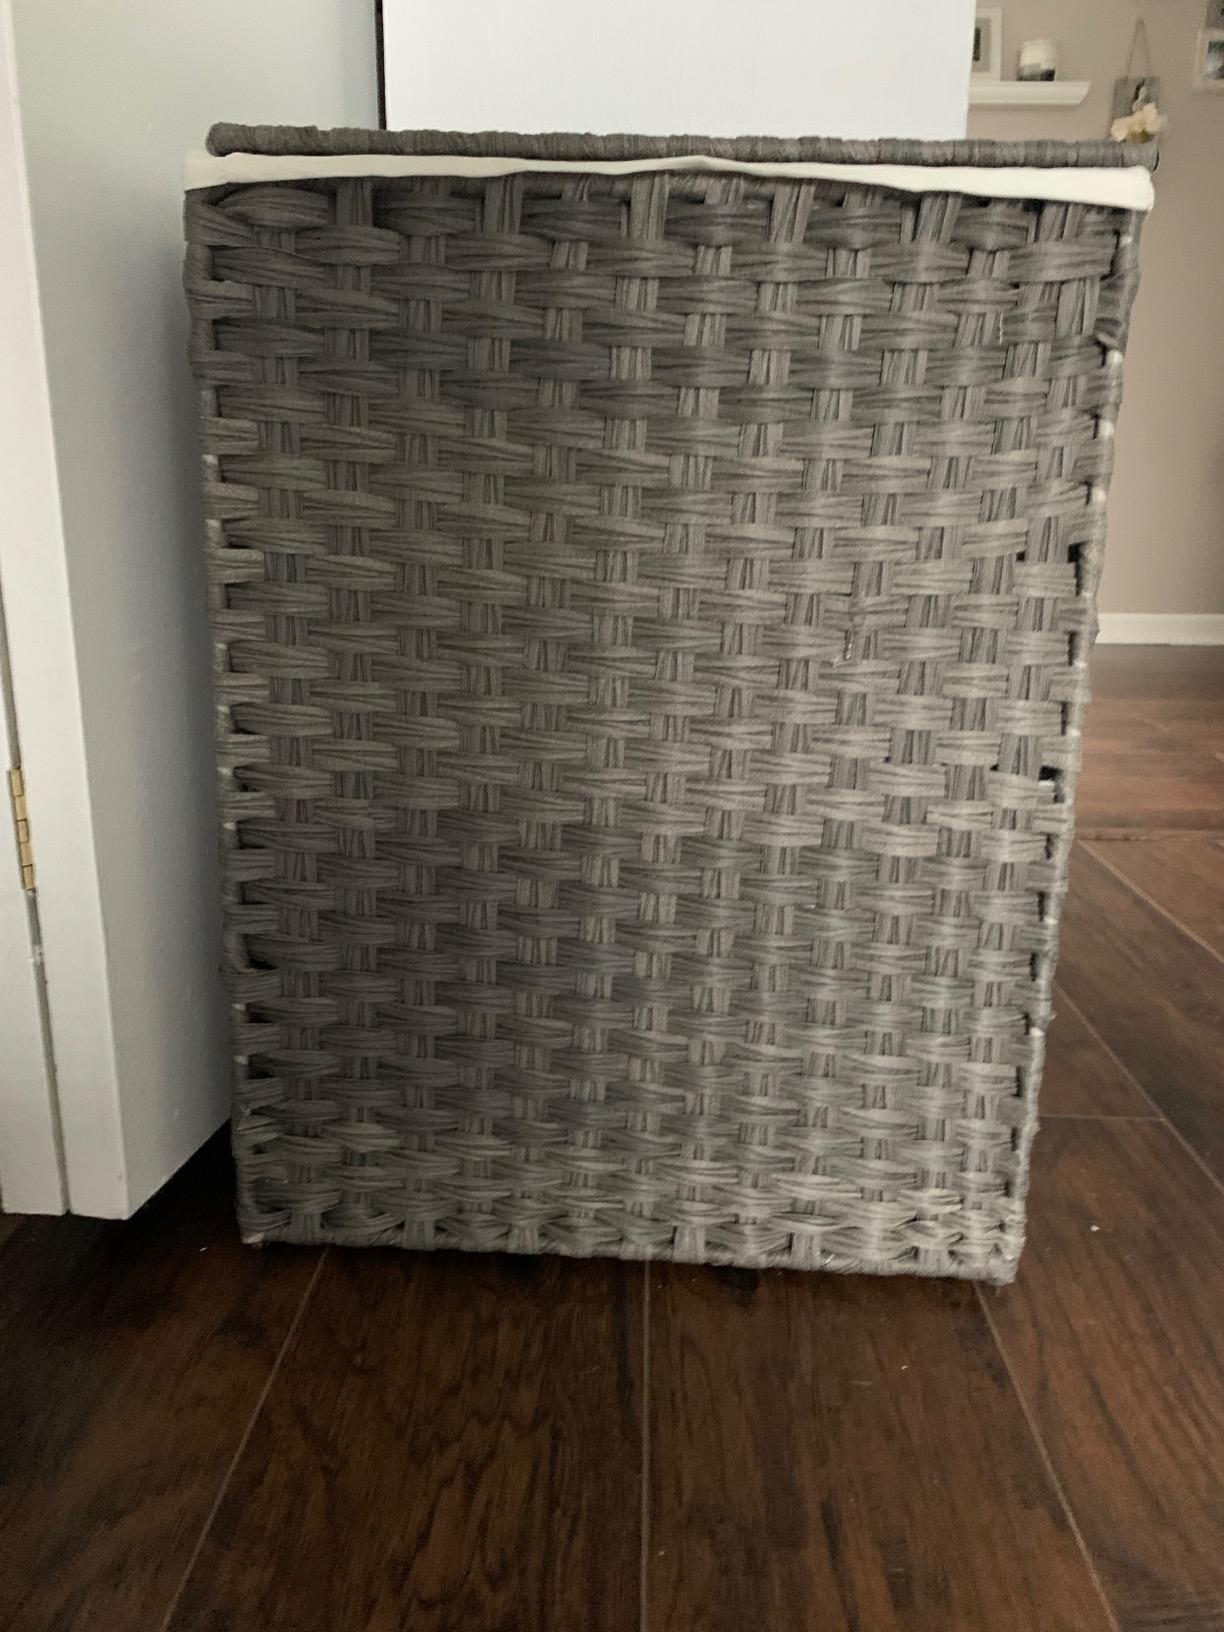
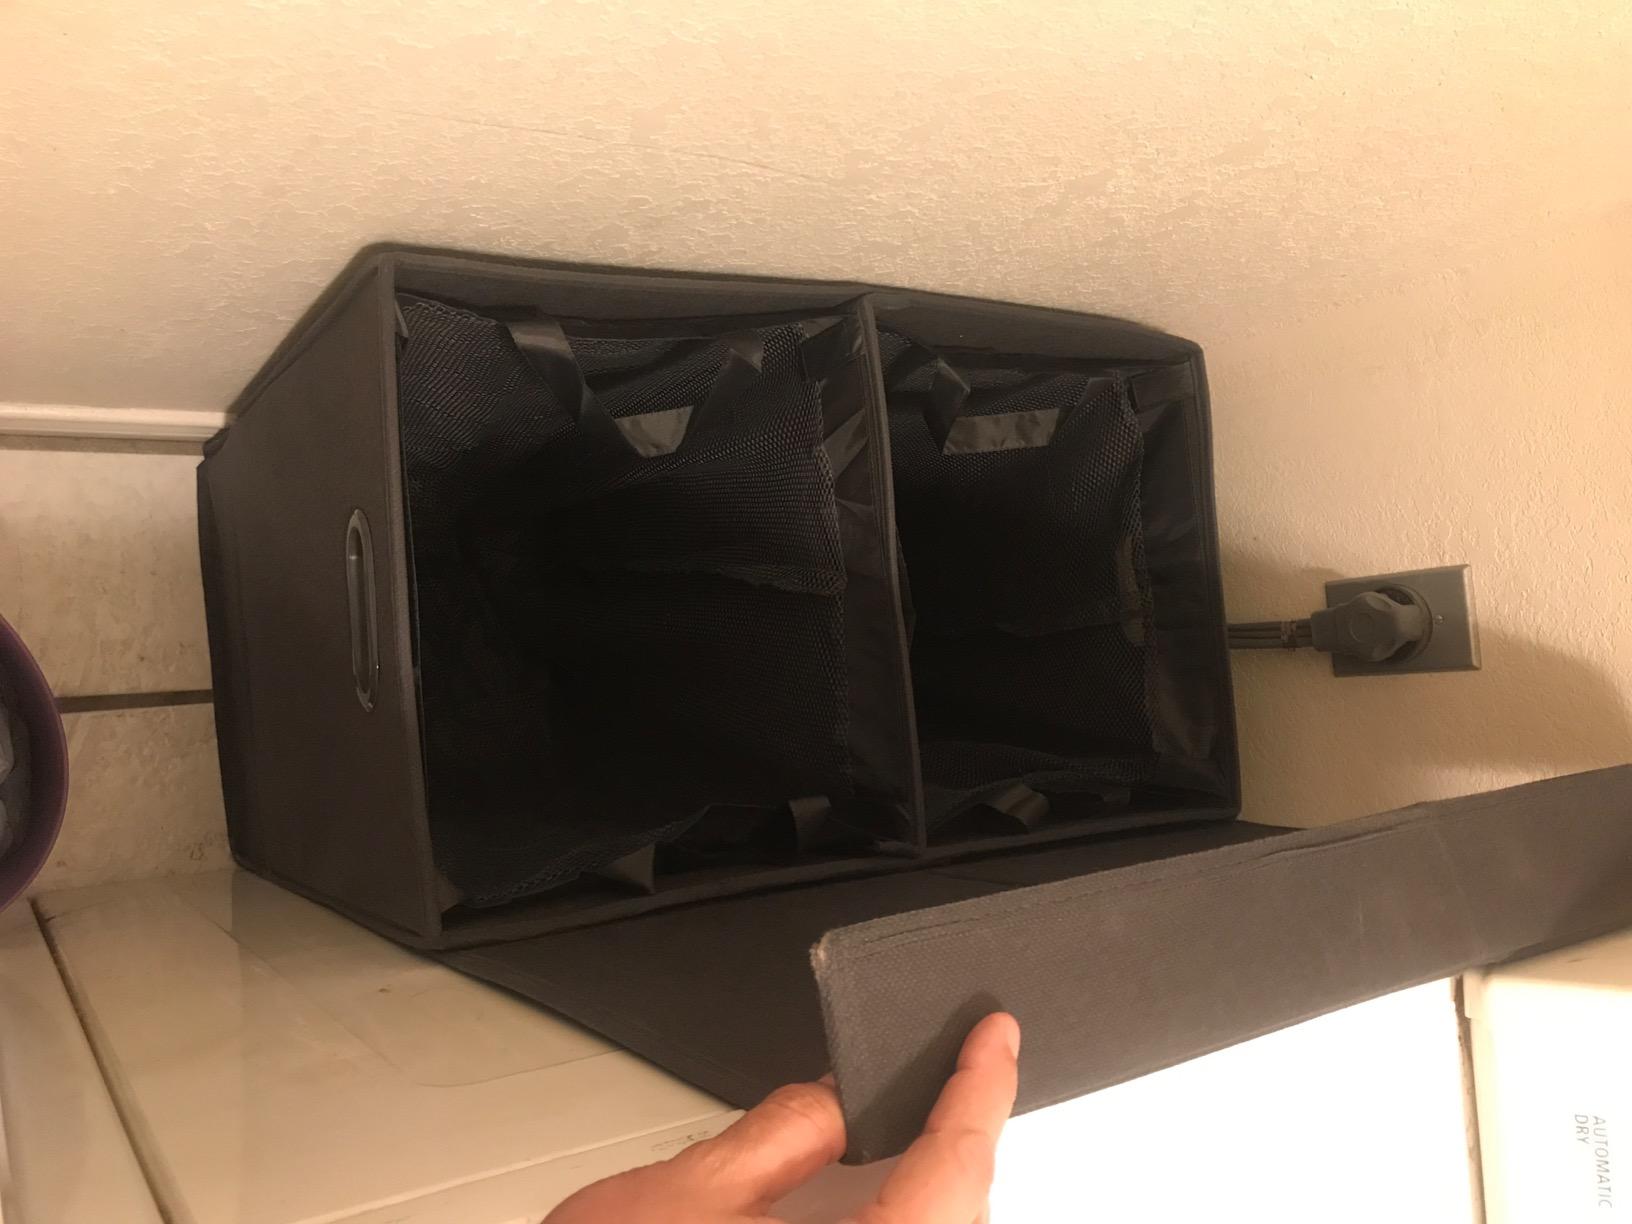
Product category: items_hamper
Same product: no